Presidency of Rodrigo Duterte

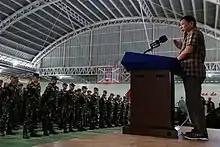
Duterte announces salary increase for soldiers and policemen at Camp Capinpin, Tanay, Rizal on August 24, 2016.

Duterte advocated federalism as a better system of governance for the Philippines, arguing that the Internal Revenue Allotment disproportionately benefits Metro Manila and that he would end his term early if federalism was instated.